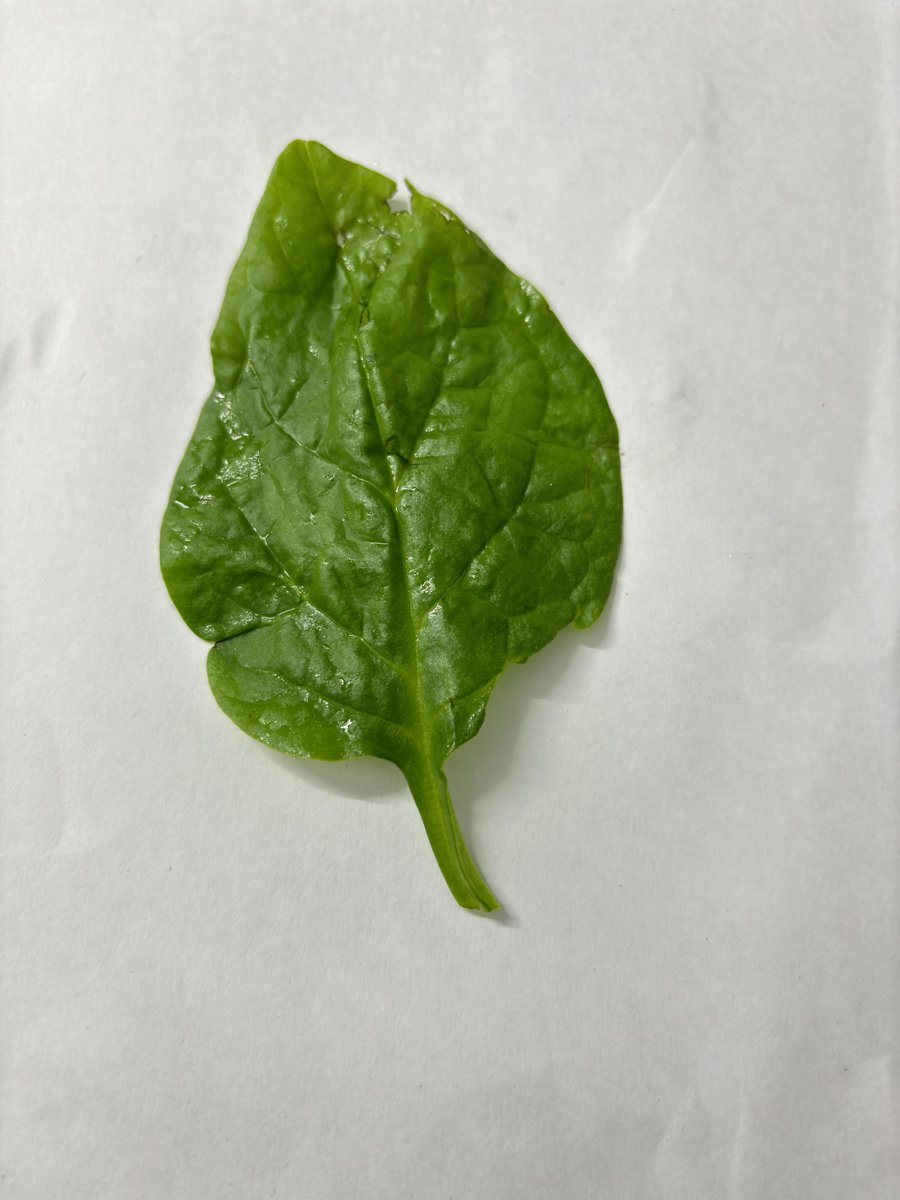
Label: Healthy-Leaf